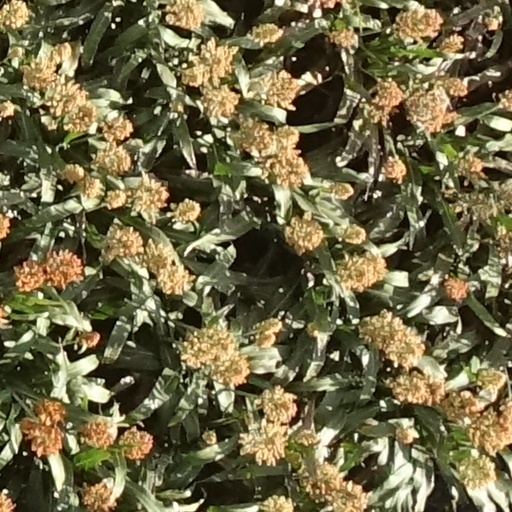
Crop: sorghum